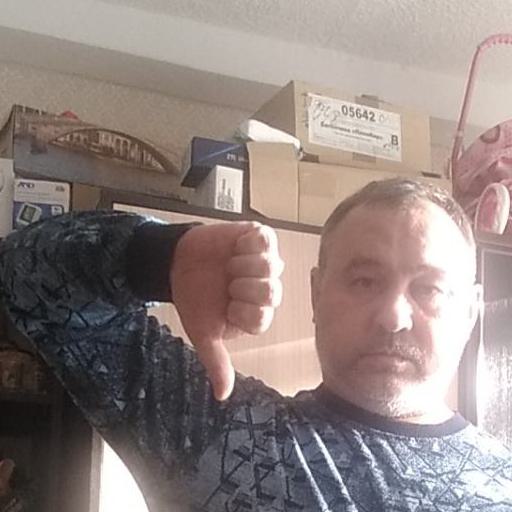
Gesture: dislike